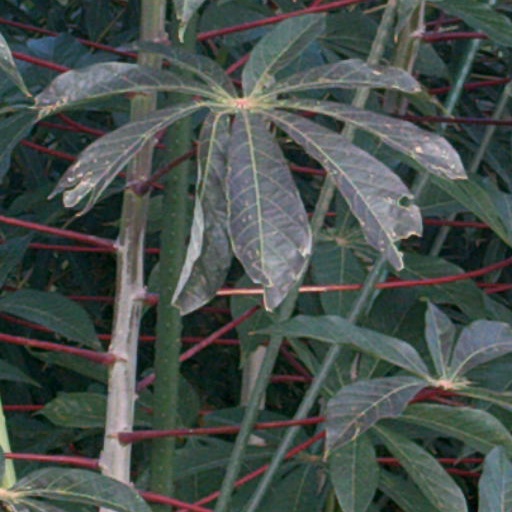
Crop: cassava